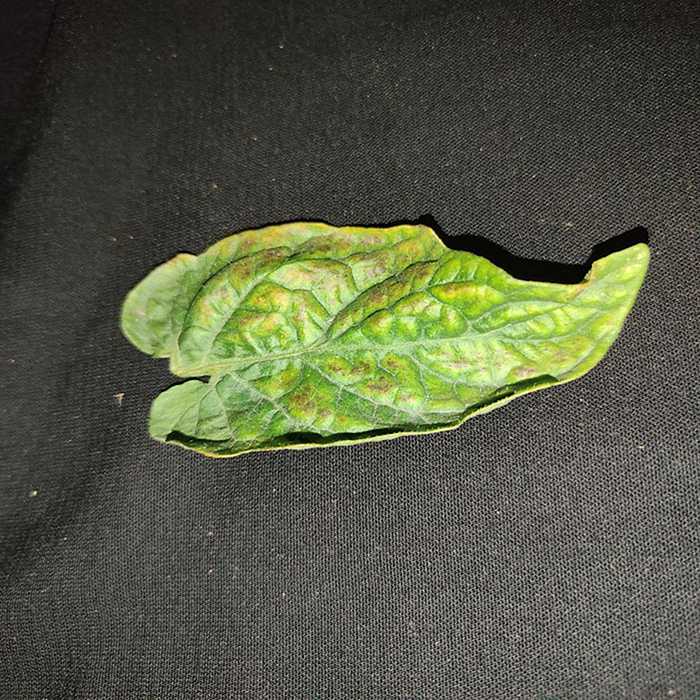
Plant: Tomato
Label: Tomato spotted wilt